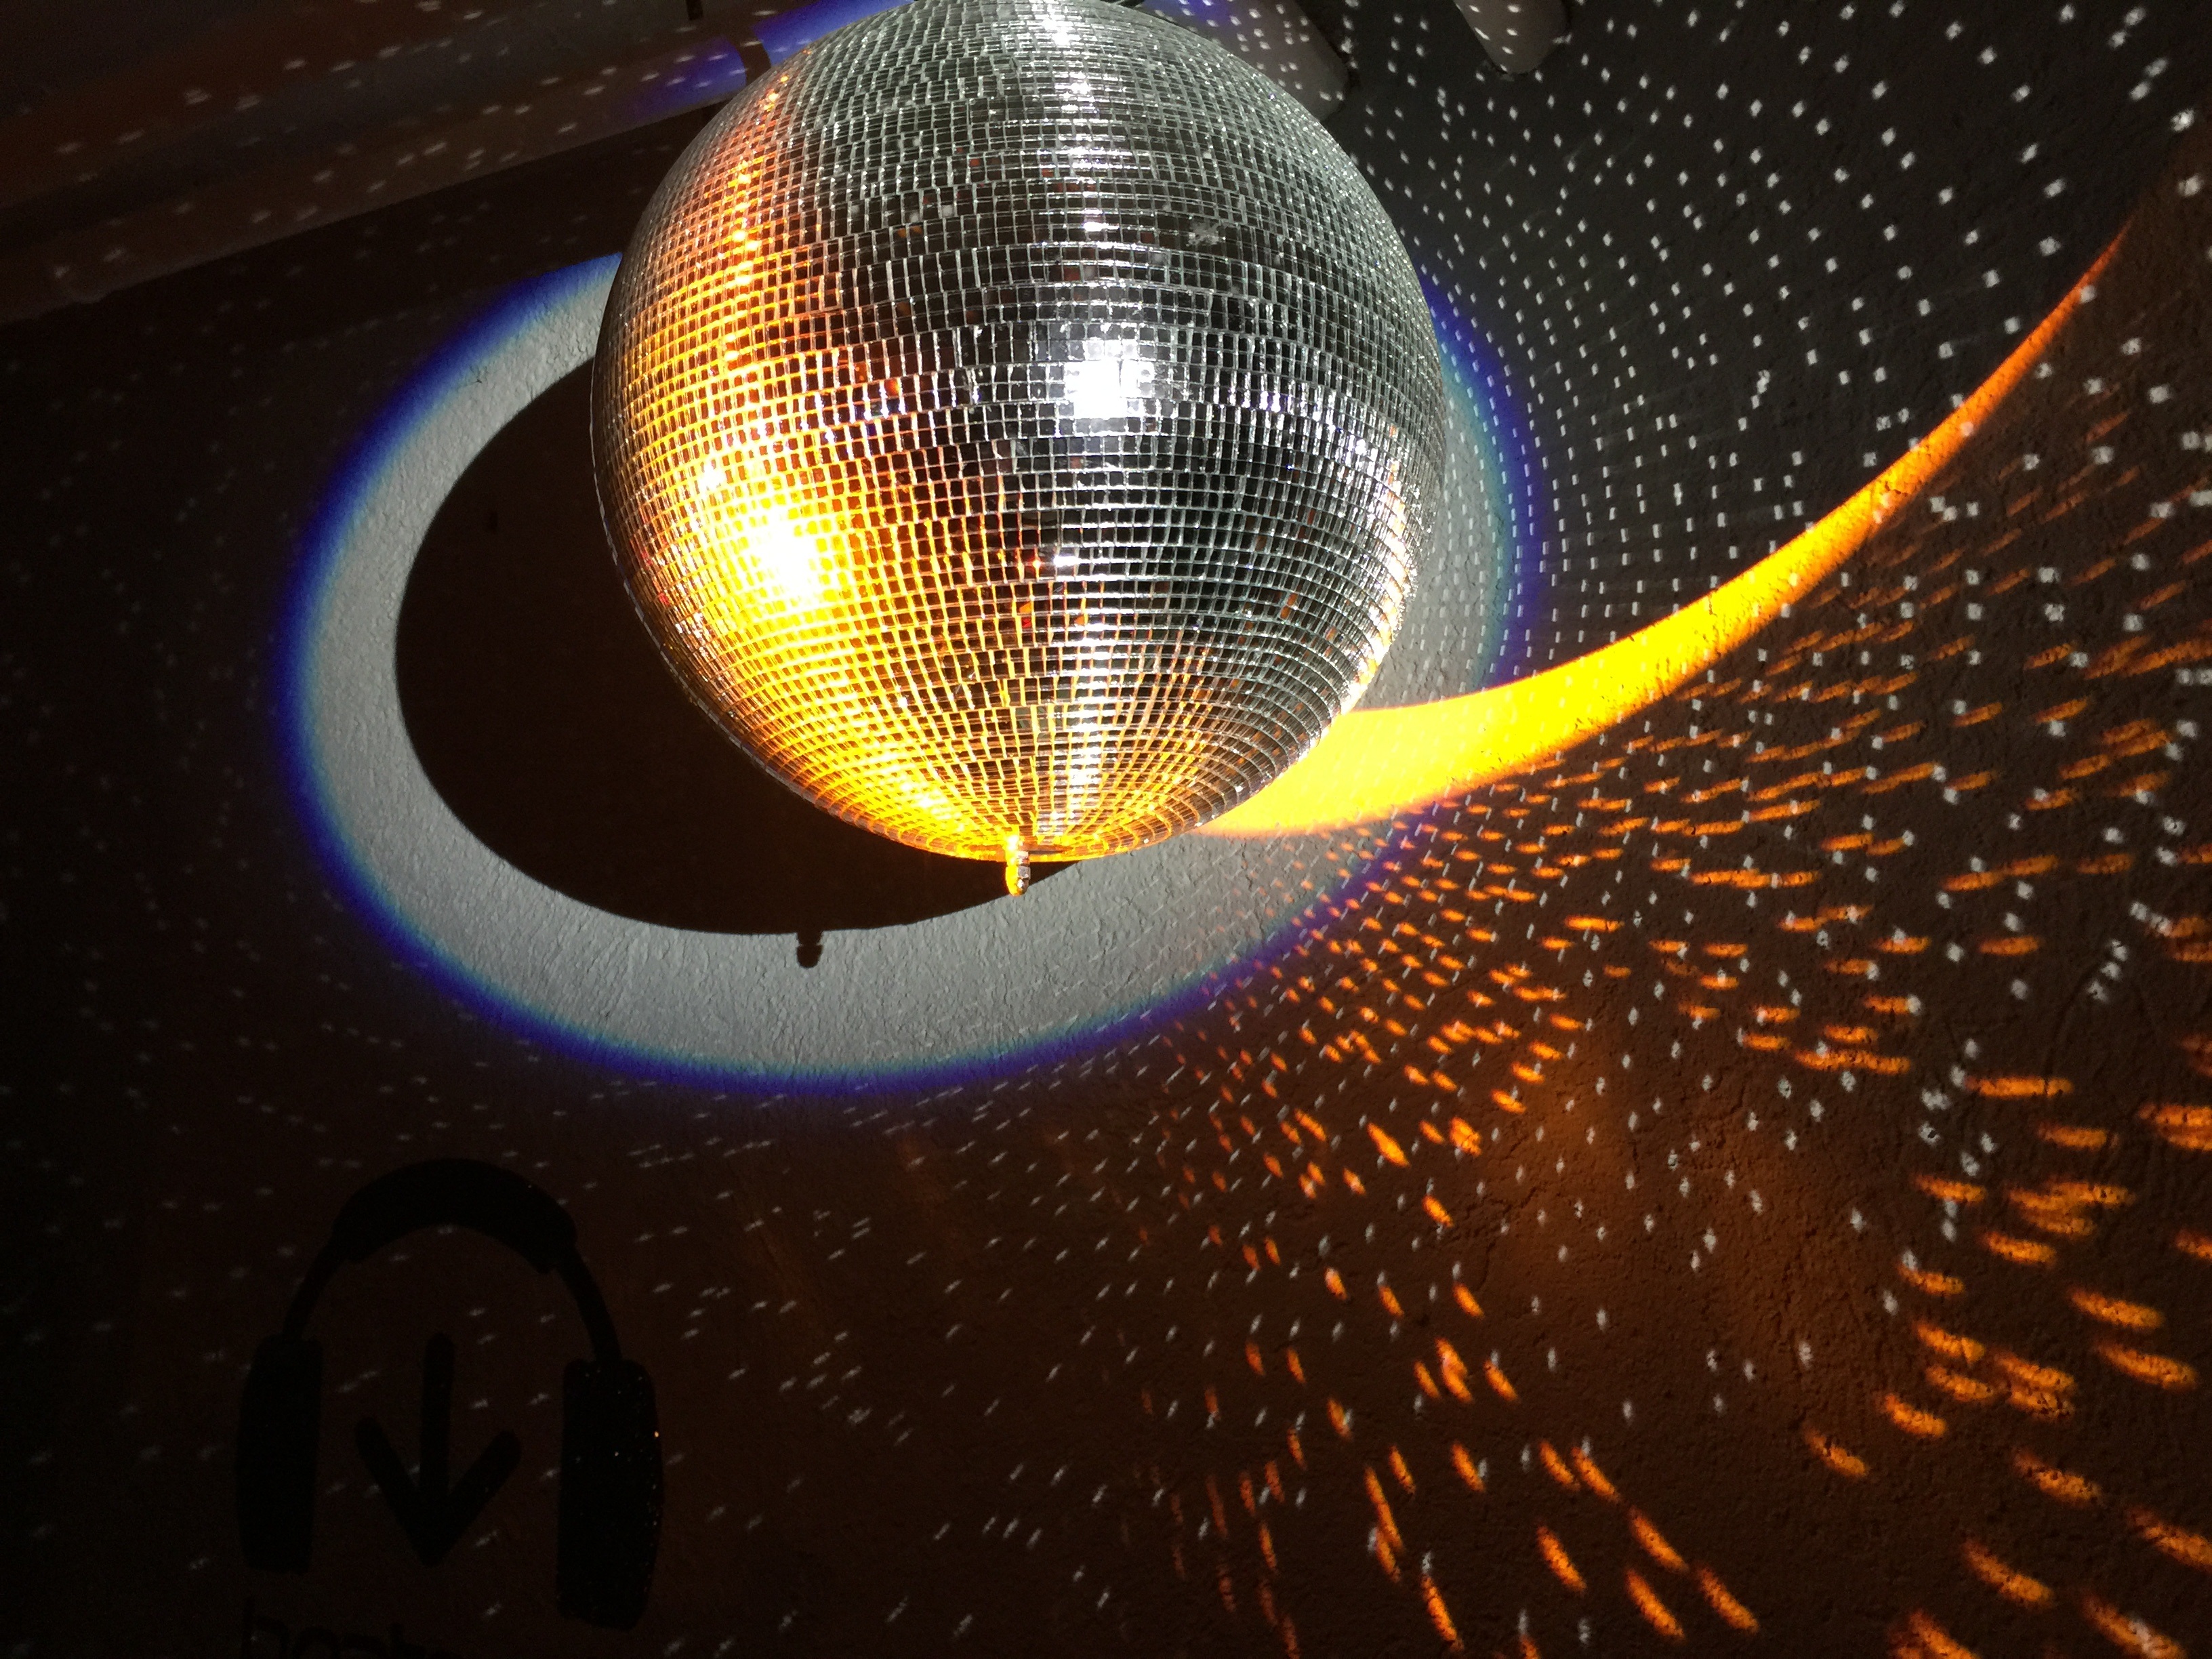
light, night, sunlight, reflection, darkness, lighting, circle, outer space, light fixture, disco, screenshot, astronomical object, disco ball, computer wallpaper